USS Guyandot

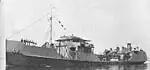
FS "Lac Noir".

"Guyandot" was decommissioned at Bizerte on 12 January and transferred to the French Navy as part of lend-lease. France returned the ship to the Navy on 21 March 1949 and formally purchased "Guyandot" renaming the ship "Lac Noir". Her name was struck from the Navy List 28 April 1949.